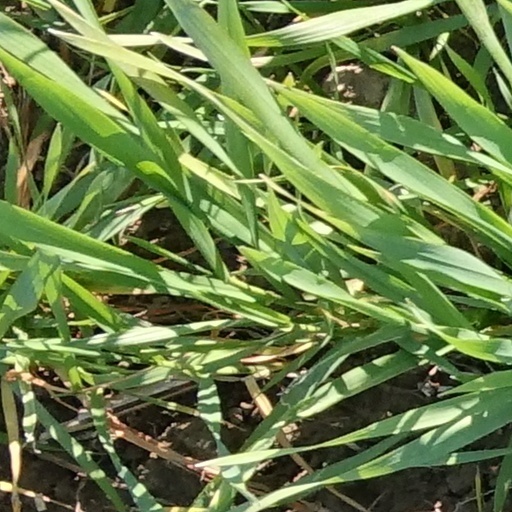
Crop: wheat